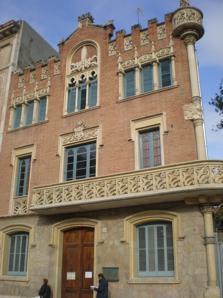
Building: Casa Rull (Reus)
Country: Spain
Year built: 1901
Building in Reus, Catalonia, Spain "Casa Rull" redirects here. For building in Andorra, see Casa Rull Museum . Casa Rull. The Casa Rull is a building  located at Carrer de Sant Joan, 27, 43201 in Reus , Catalonia , Spain . Since 1925, the City Council of Reus has owned the building, and  is currently the headquarters of the Institute of Cultural Action for Reus. The building was designed in 1900 by the Modernista architect Lluís Domènech i Montaner and commissioned by the notary Pere Rull i Trilla of Reus. In 1996, it was renovated by the local architect Joan Figuerola . The building is in the Modernista style and has architectural, historical, artistic, cultural and social importance. It is adjacent to another Modernista building designed by Lluís Domènech i Muntaner, the Casa Gasull . Nowadays, as a public building of the city council, some cultural events take part in the building and the garden surrounding the building. See also Lluís Domènech i Montaner Reus Modernisme References ^ [1] Reus - Art Nouveau European Route 41°09′22″N 1°06′14″E / 41.1562°N 1.1040°E / 41.1562; 1.1040 This article about a Catalan building or structure is a stub . You can help Wikipedia by expanding it . v t e